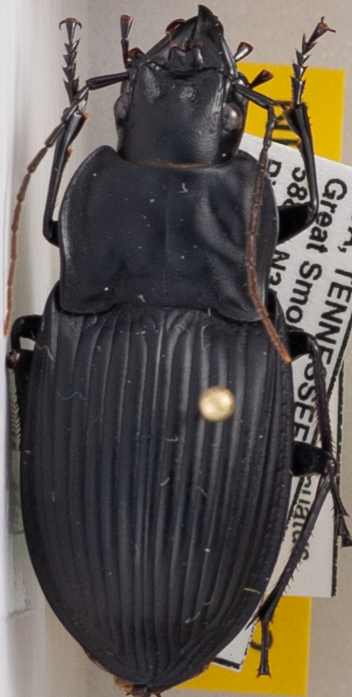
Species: Dicaelus dilatatus
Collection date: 2019-05-28
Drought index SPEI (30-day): -0.17
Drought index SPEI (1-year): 2.09
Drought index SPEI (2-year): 2.09